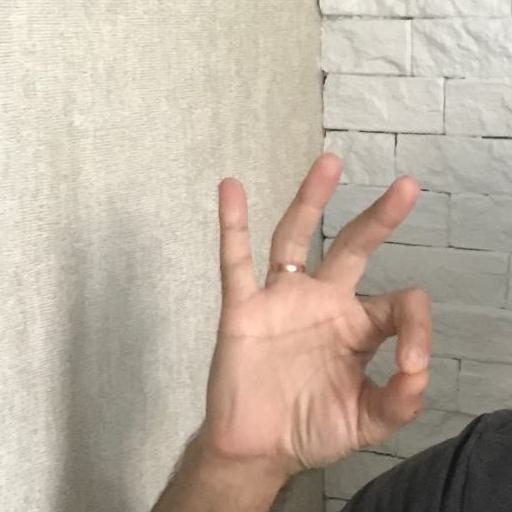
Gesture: ok